2012–13 Chicago Blackhawks season

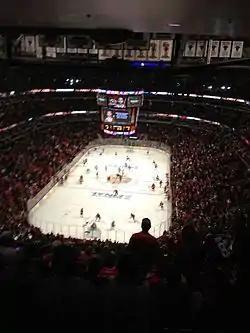
Just before Game 2 of the 2013 Stanley Cup Finals at United Center.

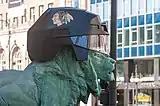
One of the two lion sculptures outside of the Art Institute of Chicago decorated for the team's Stanley Cup run

The Blackhawks qualified for the playoff for the fifth consecutive season. As the Presidents' Trophy winner, the Blackhawks had home-ice advantage. They faced the eighth-seeded Minnesota Wild in the Western Conference Quarterfinals, beating the Wild 4–1 in the best-of-seven series matchup.